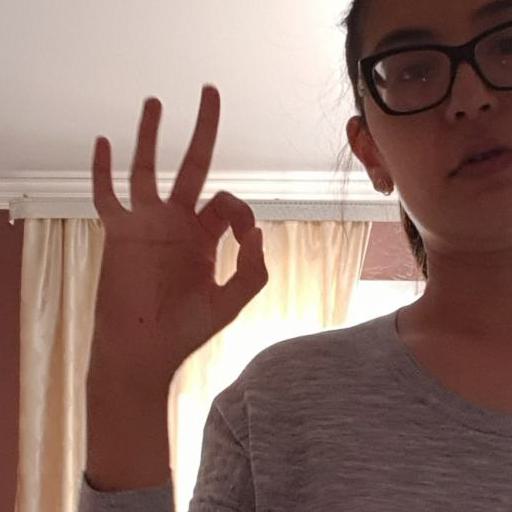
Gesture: ok